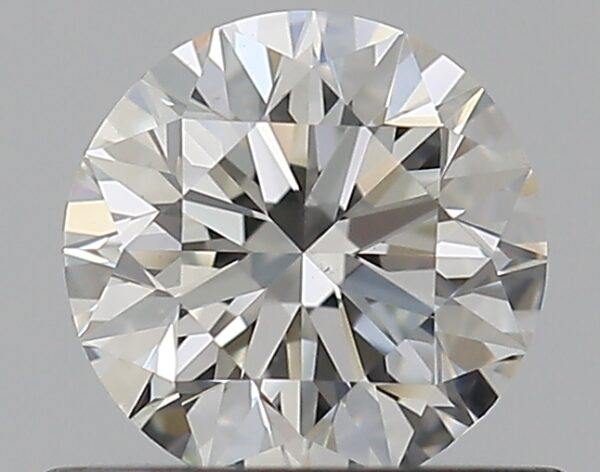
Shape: round
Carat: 0.5
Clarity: VS2
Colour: I
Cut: EX
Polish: EX
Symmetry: EX
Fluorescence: F
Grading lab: GIA
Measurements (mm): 5.03 x 5.07 x 3.18